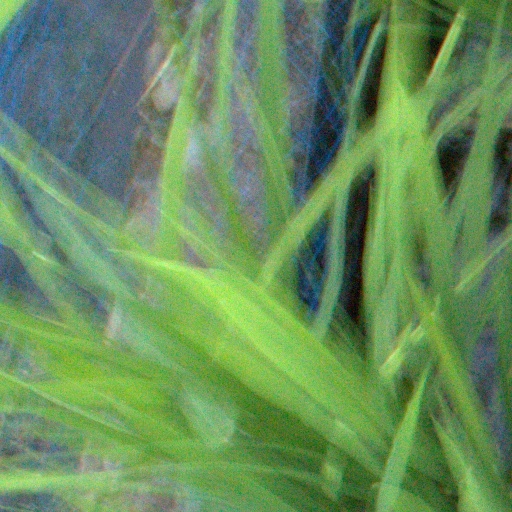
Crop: rice